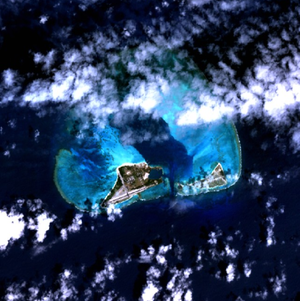
Les îles Midway sont un atoll d'une superficie de 6,2 km², situé dans le centre de l'océan Pacifique nord. Il est situé à 2 113 km à l'ouest-nord-ouest de Honolulu, la capitale de l'État d'Hawaï. Ce petit ensemble insulaire est le plus à l'ouest des îles et atolls composant les îles hawaïennes du Nord-Ouest. L'archipel, ainsi que les eaux environnantes, fait partie du refuge faunistique national de l'Atoll-Midway, une des composantes du site du patrimoine mondial et monument national marin de Papahānaumokuākea, qui est administré par l’United States Fish and Wildlife Service.